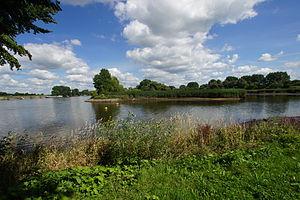
Hambourg (Neuland), Allemagne: Priel dans la réserve naturelle Schweenssand depuis l'ile Pioniersinsel